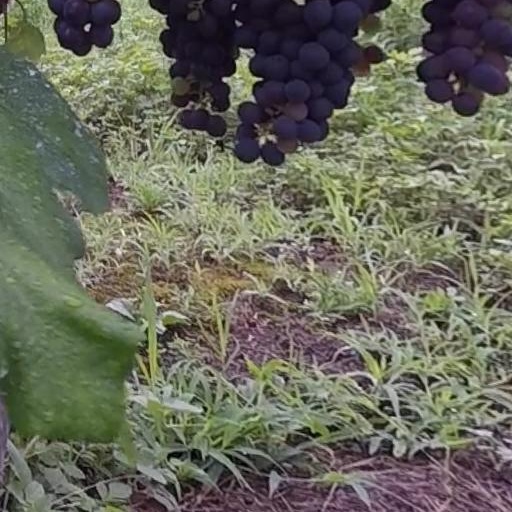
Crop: grape